John le Carré

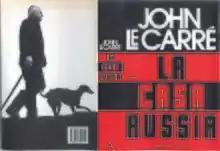
Italian cover of "The Russia House" (1989)

With the fall of the Iron Curtain in 1989, le Carré's writing shifted to the portrayal of the new multilateral world. His first completely post-Cold War novel, "The Night Manager" (1993), deals with drug and arms smuggling in the world of Latin American drug lords, secretive Caribbean banking entities and corrupt Western officials.